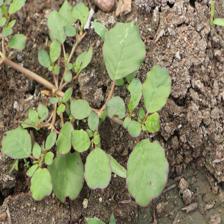
Label: BroadLeafWeed